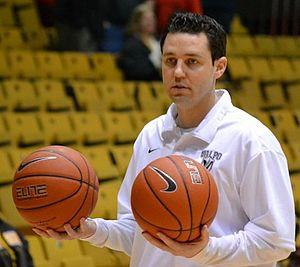
Bryce Drew, né le 21 septembre 1974 à Bâton-Rouge, en Louisiane, est un joueur et entraîneur américain de basket-ball. Il évoluait au poste de meneur.